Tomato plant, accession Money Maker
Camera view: horizontal (90 deg, fisheye); turntable rotation: 60 degrees
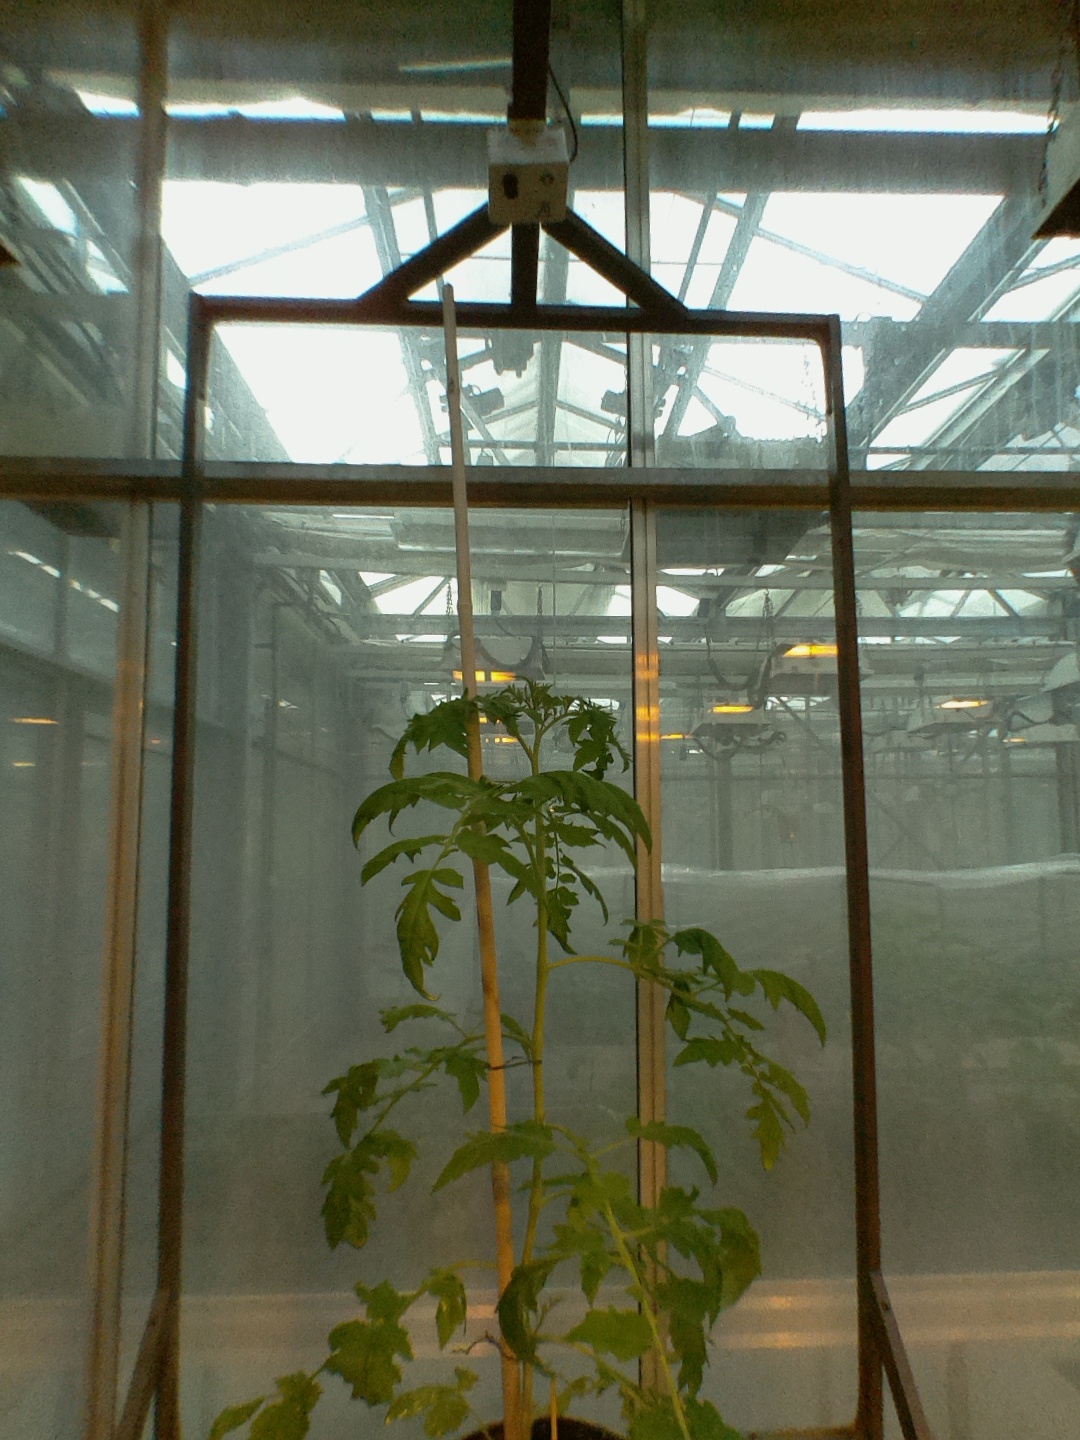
BBCH growth stage 60: First flowers open